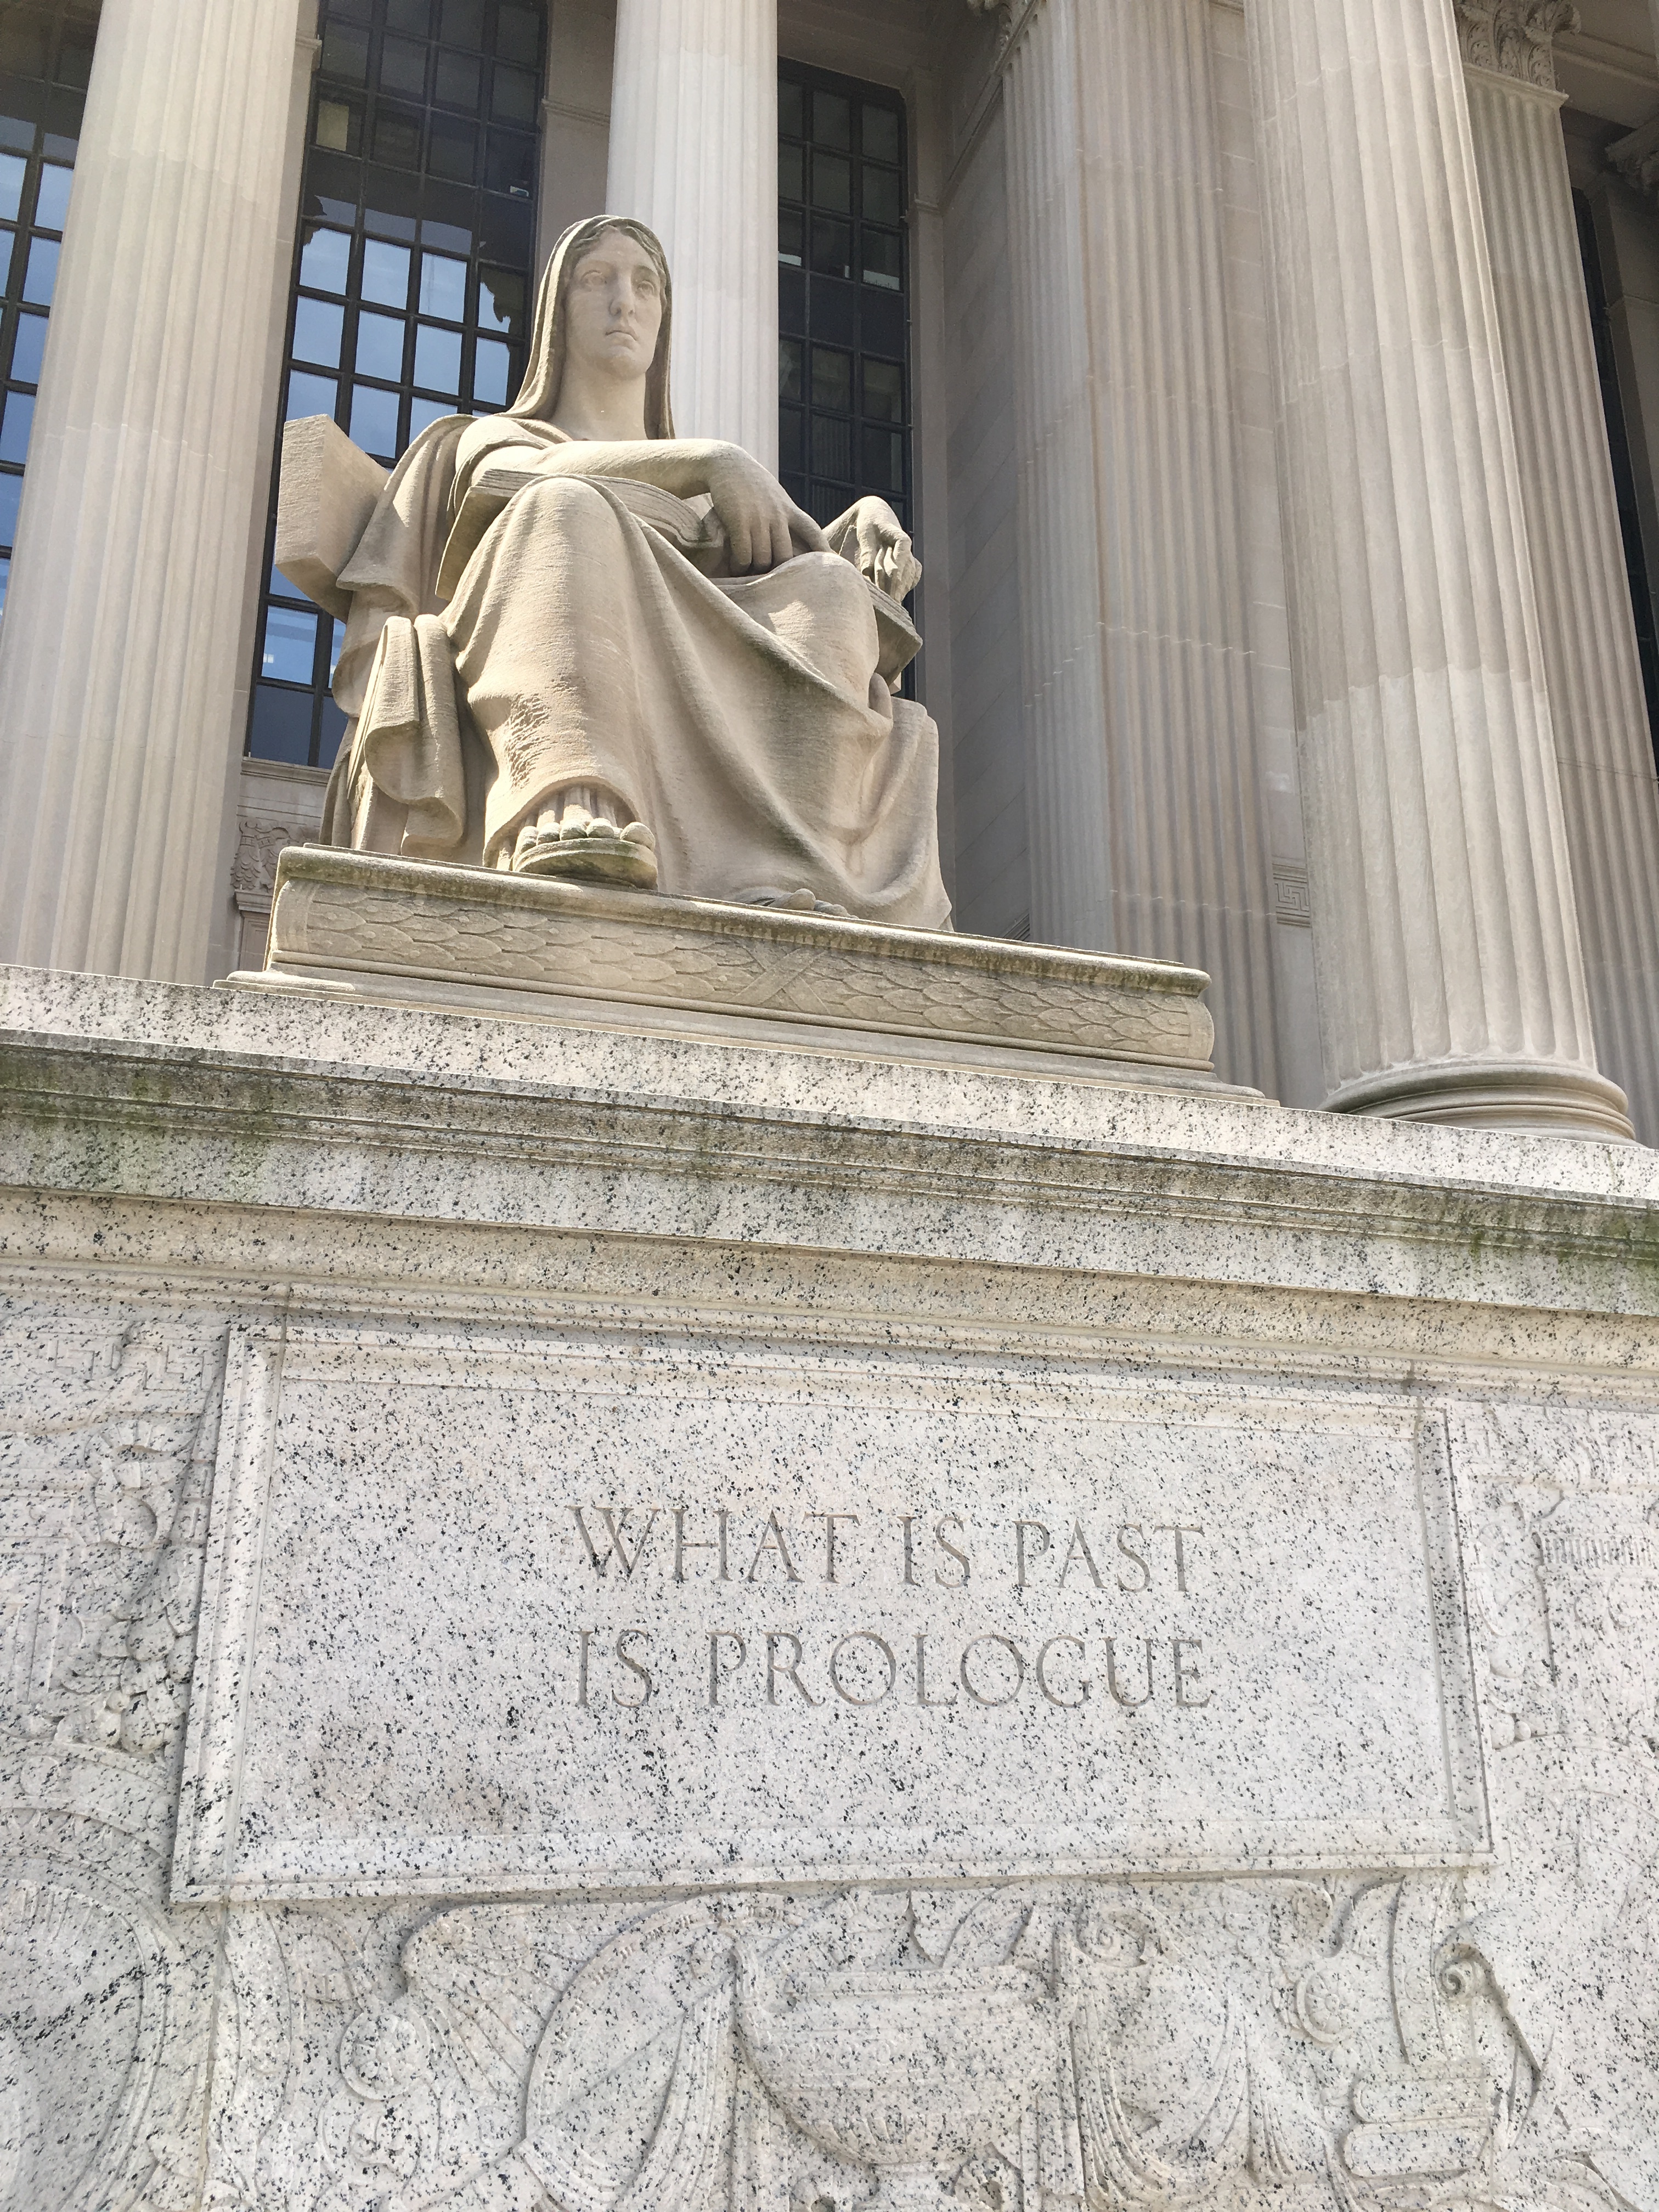
monument, statue, religion, sculpture, memorial, temple, ancient history